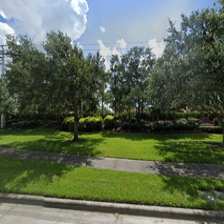
Label: streetView